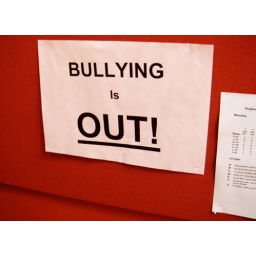
It's really hard to tell that the sign is pink even in person.